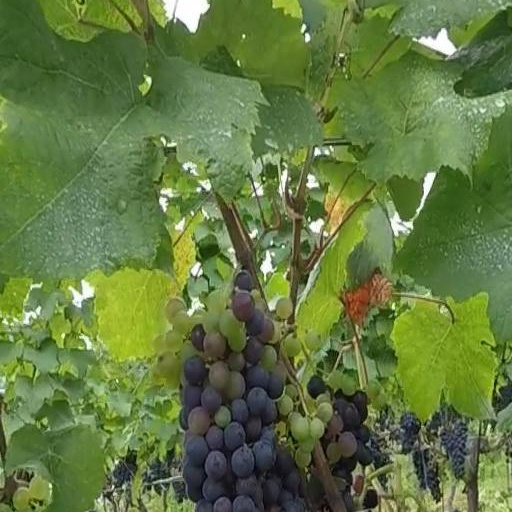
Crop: grape